Jonas Wiesen

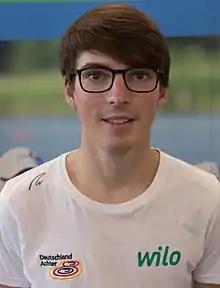
Wiesen in September 2017

Jonas Wiesen (born 18 July 1996) is a German coxswain. He has won medals at several World Rowing Championships.